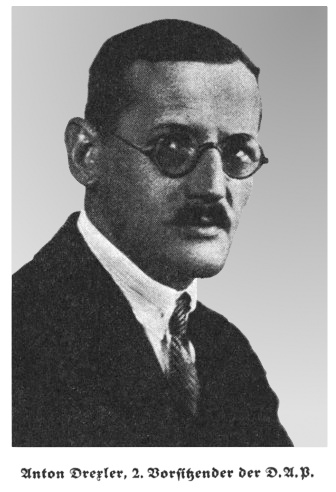
อันโทน เดร็คส์เลอร์

ไฟล์:Anton Drexler.jpg|200px|thumb|อันโทน เดร็คส์เลอร์ ผู้นำคนแรกของพรรคกรรมกรเยอรมันและพรรคนาซี
อันโทน เดร็คส์เลอร์ (; 13 มิถุนายน ค.ศ. 1884 – 24 กุมภาพันธ์ ค.ศ. 1942) เป็นชาวเยอรมันผู้นำทางการเมืองฝ่ายขวาในคริสต์ทศวรรษ 1920 เป็นผู้ก่อตั้งกลุ่มเหล่าของอุดมการณ์รวมกลุ่มเยอรมันและการต่อต้านยิวของพรรคกรรมกรเยอรมันซึ่งเป็นพรรคแต่เดิมของพรรคนาซี เดร็คส์เลอร์ทำหน้าที่เป็นที่ปรึกษาให้กับอดอล์ฟ ฮิตเลอร์ ในช่วงแรกทางการเมืองของเขา
== อ้างอิง ==
*Hamilton, Charles (1984). Leaders & Personalities of the Third Reich, Vol. 1. R. James Bender Publishing. ISBN 0-912138-27-0.
*Hitler, Adolf (1999) 1925. Mein Kampf. Boston: Houghton Mifflin. ISBN 978-0-395-92503-4.
*Kershaw, Ian (2008). Hitler: A Biography. New York: W. W. Norton & Company. ISBN 978-0-393-06757-6.
*Mitcham, Samuel W. (1996). Why Hitler?: The Genesis of the Nazi Reich. Westport, Conn: Praeger. ISBN 978-0-275-95485-7.
*Shirer, William L. (1960). The Rise and Fall of the Third Reich. New York: Simon & Schuster. ISBN 978-0-671-62420-0.
*Stackelberg, Roderick (2007). The Routledge Companion to Nazi Germany. New York: Routledge. ISBN 978-0-415-30860-1.
หมวดหมู่:บุคคลที่เกิดในปี พ.ศ. 2427
หมวดหมู่:บุคคลที่เสียชีวิตในปี พ.ศ. 2485
หมวดหมู่:นักการเมืองเยอรมัน
หมวดหมู่:ผู้นำนาซี
หมวดหมู่:บุคคลจากมิวนิก